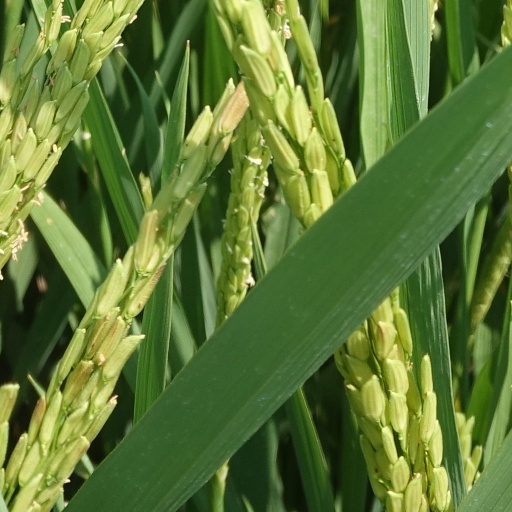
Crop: rice